Rohrau, Austria

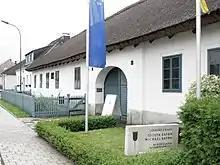
Haydn's birth home in Rohrau, now a museum

The composer Joseph Haydn was born in Rohrau in 1732. His father Mathias was a master wheelwright who served as "Marktrichter" of the village; something akin to mayor. His mother had previously worked as a cook in the Harrach household. Haydn lived in Rohrau only until about 1738, when he was sent away to attend a boarding school in nearby Hainburg.